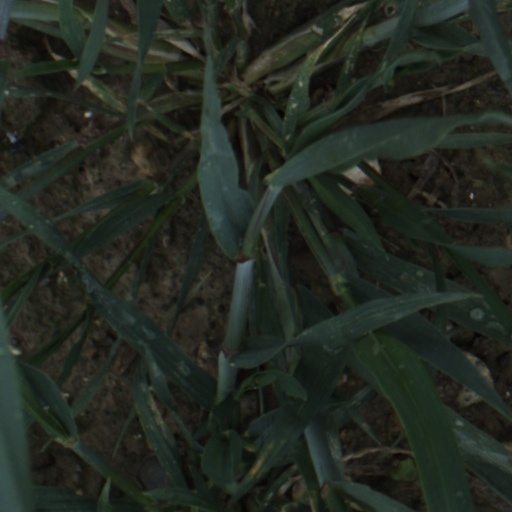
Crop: wheat